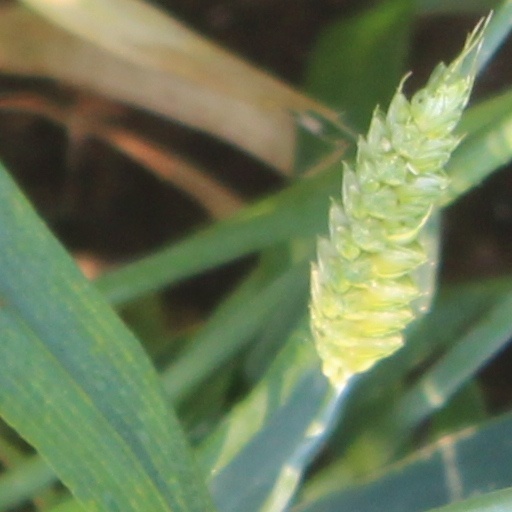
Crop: wheat